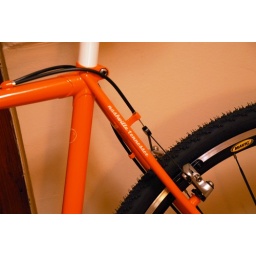
my new cross bike built right here in nashville from builder andy berry.